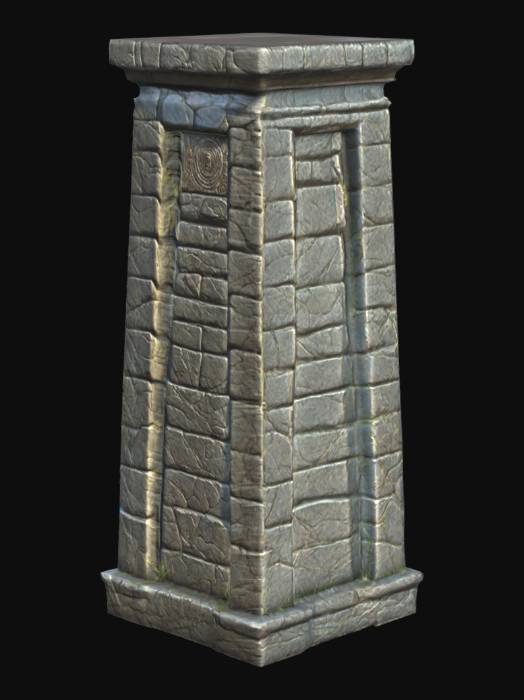
미적 점수 (1~10점): 7